24 Hour Restaurant Battle

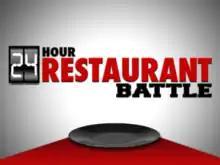

24 Hour Restaurant Battle is a Food Network reality based cooking television series hosted by Scott Conant that features two teams competing against each other for a shot at their own restaurant.